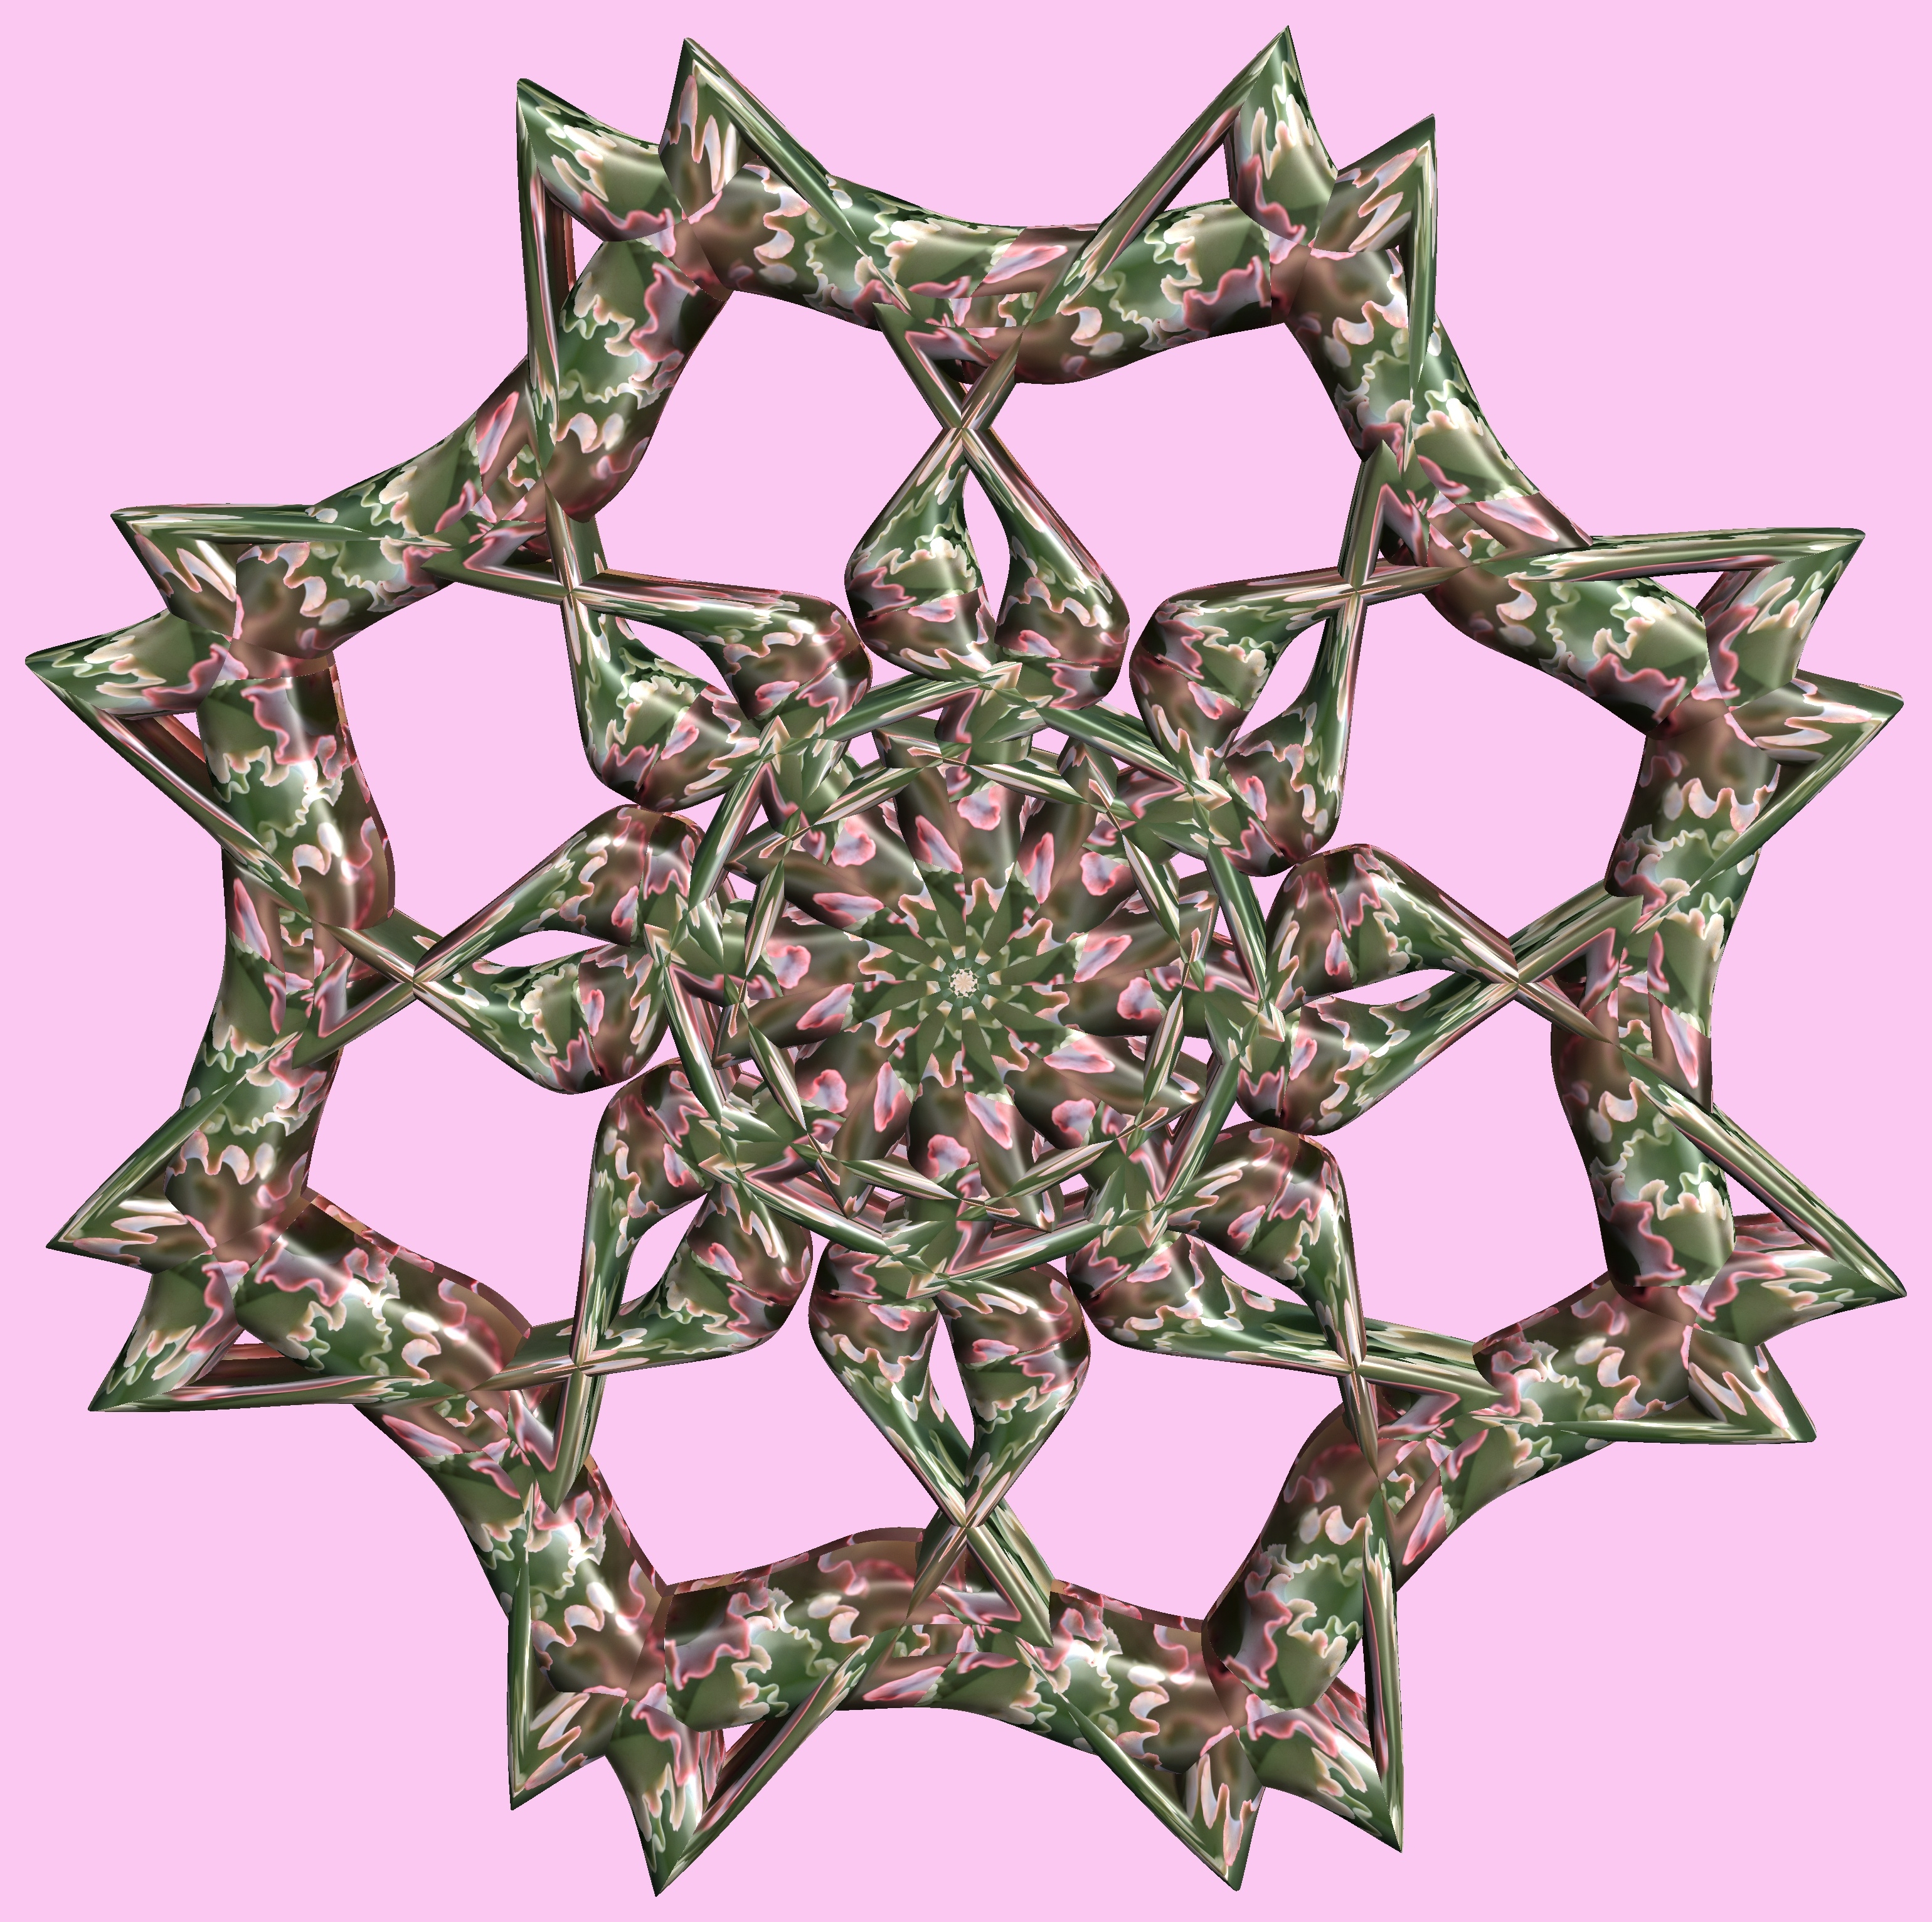
structure, texture, pattern, lighting, cool image, figure, design, symmetry, light fixture, 3d, graphic, chandelier, torus, mathematica, cg, parametricplot3d, code, program, algorithm, abstruct, mapping